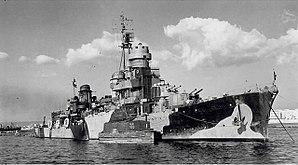
Le Guichen (D607) est un ancien croiseur léger de la marine italienne du nom de Scipione Africano, de classe Capitani Romaniqui a été cédé à la France en août 1948, au titre des dommages de guerre, en exécution du traité de paix.
L' Opération Scylla était une tentative réussie de la Regia Marina pour transférer le croiseur léger Scipione Africano de sa base dans la mer Tyrrhénienne à Tarente, dans la mer Ionienne, lors de l'invasion alliée de la Sicile en juillet 1943, au cours de Seconde Guerre mondiale.
La classe Capitani Romani est une classe de croiseurs légers italiens de la Regia Marina.